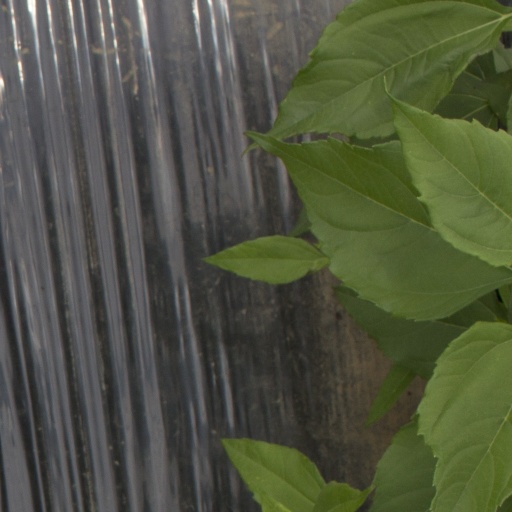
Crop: Jerusalem artichoke